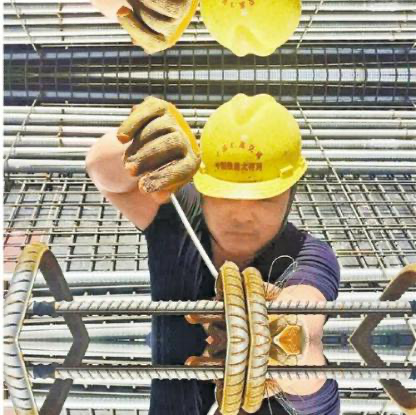
Objects in the image:
label: helmet
label: helmet